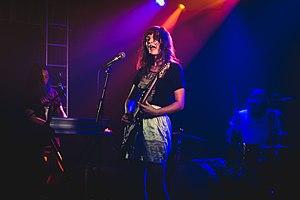
Cherry Glazerr est un groupe de rock indépendant américain, originaire de Los Angeles, en Californie. Il est actif depuis 2013.